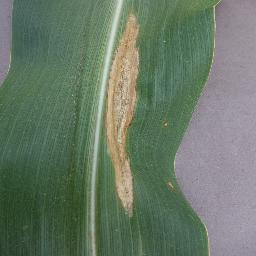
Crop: corn
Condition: (maize)_northern_blight